Sigvert Grubbe House

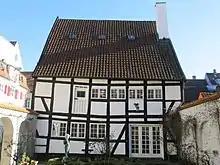
The rear wing, seen from the courtyard towards Strandgade

Strandgade 28 is a gable-fronted townhouse constructed with two storeys over a walk-out basement. The five-bays-wide facade is constructed in red brick. It was originally crowned by a Dutch gable but it was changed to its current appearance in connection with a renovation in 181718. The main entrance was at the same time moved from the second bay from the left to the one furthest to the left. The door is topped by a transom window. The gable used to feature a pulley beam but it has been removed. The basement entrance in the central bay is topped by a hood mould. The plastered facade was changed to undressed brick in connection with a renovation following a bombing in 1943 (during World War II). The rear side of the building is plastered and painted white. One of the rooms on the first floor features decorations possibly created by the painter Nicolai Abildgaard.